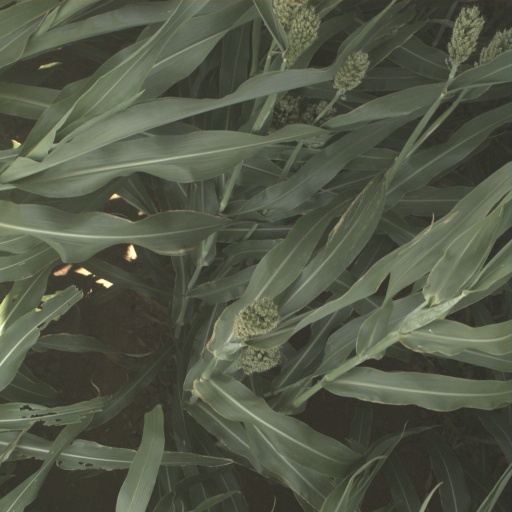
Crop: sorghum